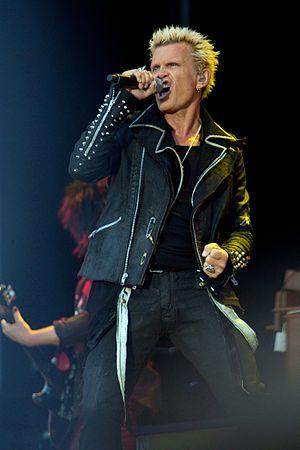
Billy Idol, nom de scène de William Broad, né le 30 novembre 1955 à Stanmore dans le Middlesex en Grande-Bretagne, est un chanteur de rock britannique.
Cette liste regroupe les personnes nées à Londres.